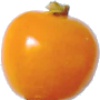
Label: physalis